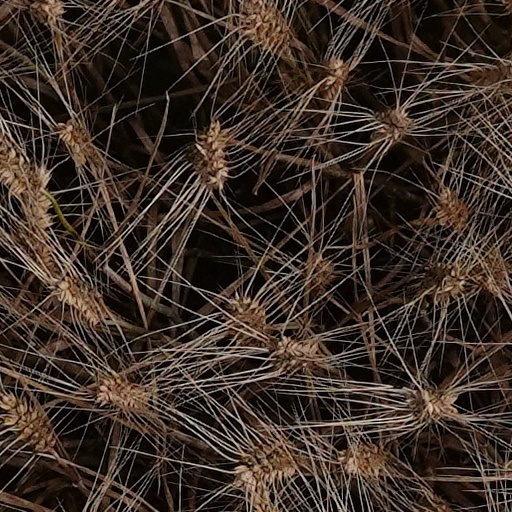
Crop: wheat